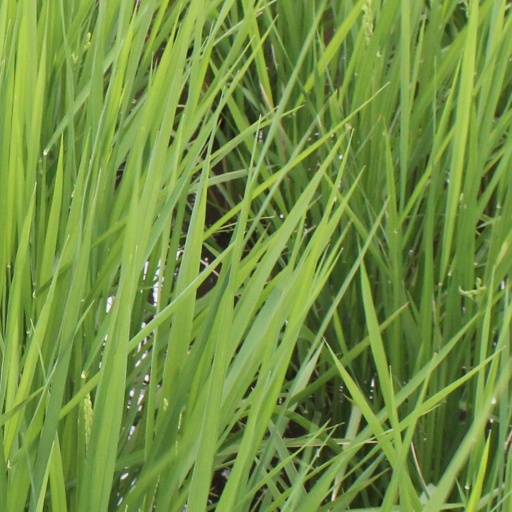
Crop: rice